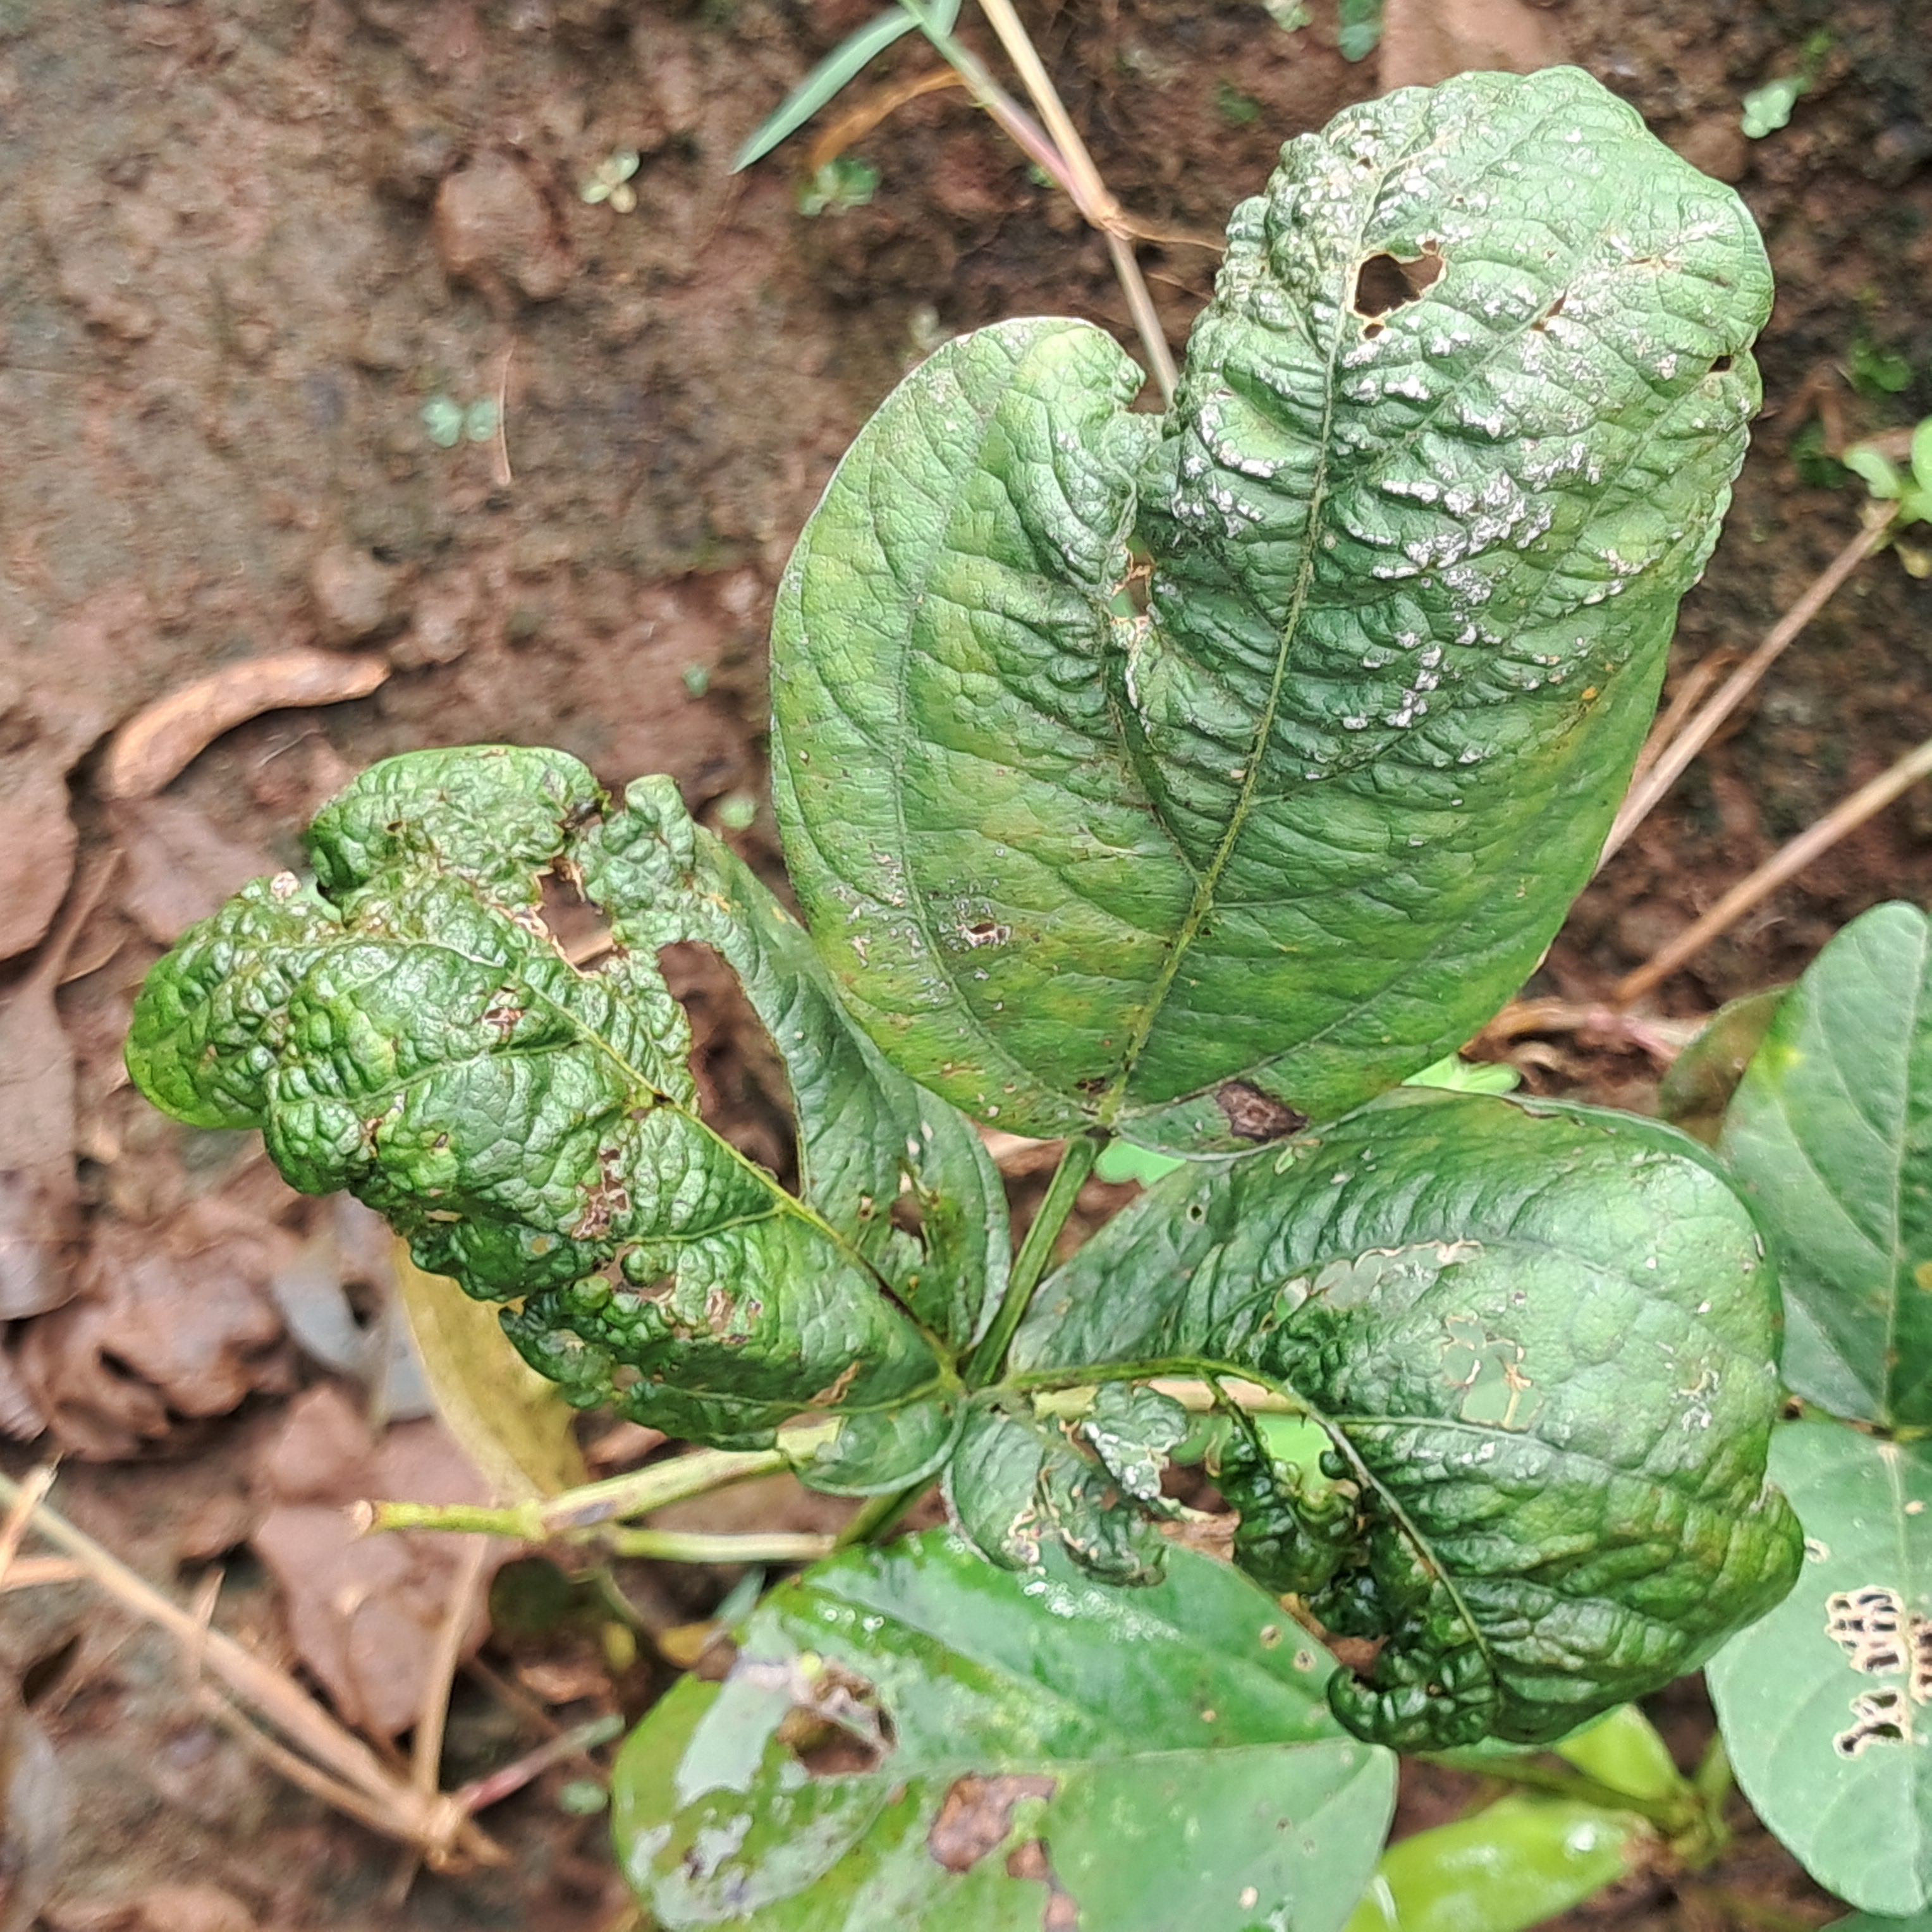
Label: Mosaic